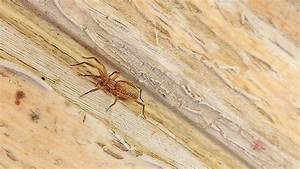
Label: ragno